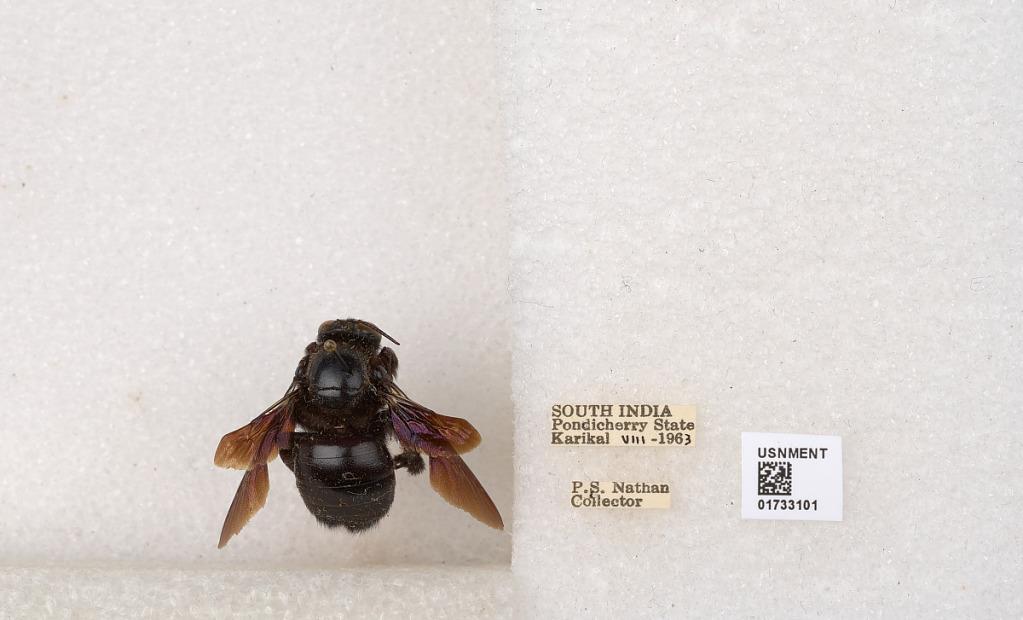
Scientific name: Xylocopa (Ctenoxylocopa) fenestrata (Fabricius)
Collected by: P. Nathan
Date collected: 1963-8-1
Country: India
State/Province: Puducherry
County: Karaikal
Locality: Karikal